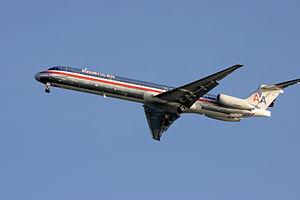
Un MD-80 d'American Airlines atterrissant à l'aéroport international Logan (BOS) en novembre 2006.
American Airlines est une compagnie aérienne américaine. Elle exploite des vols intérieurs et internationaux depuis ses nombreux hubs basés aux États-Unis. En 2018, c'est la plus grande compagnie aérienne au monde. Elle dessert, avec sa filiale régionale American Eagle plus de 350 destinations dans plus de 50 pays et territoires avec plus de 6700 vols quotidiens. Elle est contrôlée par AMR Corporation dont le siège social se trouve à Fort Worth, aux États-Unis dans l'état du Texas. En 2019, elle est au 68e rang du Fortune 500. American Airlines est membre fondateur de l'alliance Oneworld. En 2013, celle-ci a fusionné avec la compagnie US Airways afin de former la plus grande compagnie aérienne au monde.
Le vol 1420 American Airlines était un vol entre Dallas au Texas et l'aéroport Little Rock National à Little Rock dans l'Arkansas. Le McDonnell Douglas MD-80 construit en 1983 qui assurait ce vol s'est écrasé lors de l'atterrissage, par un temps orageux et des vents violents, l'avion sort de la piste percutant un ponton, le 1ᵉʳ juin 1999. Des 139 passagers et 6 membres d'équipage, 11 personnes sont mortes dont le pilote.